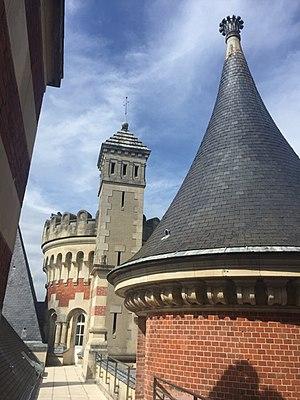
Chemin de ronde de la maison de notable dite Château d'Hennemont
La maison de notable dite château d'Hennemont, située dans le département des Yvelines, a été construite en 1907 pour le pharmacien Henri Cannone, inventeur de la pastille Valda, au tout début du XXᵉ siècle. Sur son emplacement se trouvait à l'origine un prieuré médiéval, détruit par le Prince Noir au début de la Guerre de Cent ans.